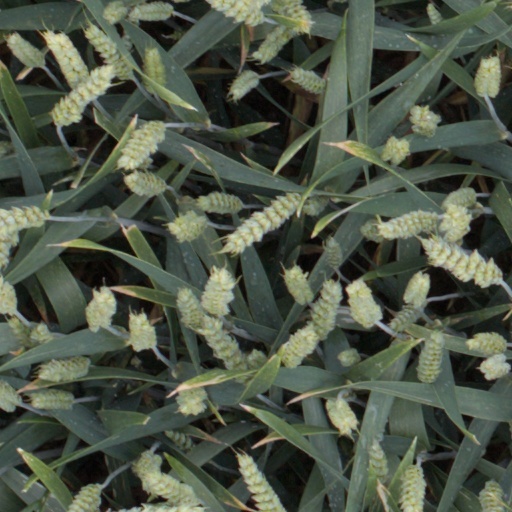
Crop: wheat